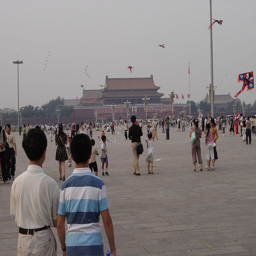
A large group of people on a city street.
People flying kites in a concrete city square
Groups of people standing in front of a building flying kites.
many people flying kites and some buildings
many people in a large public square some of them are flying kites